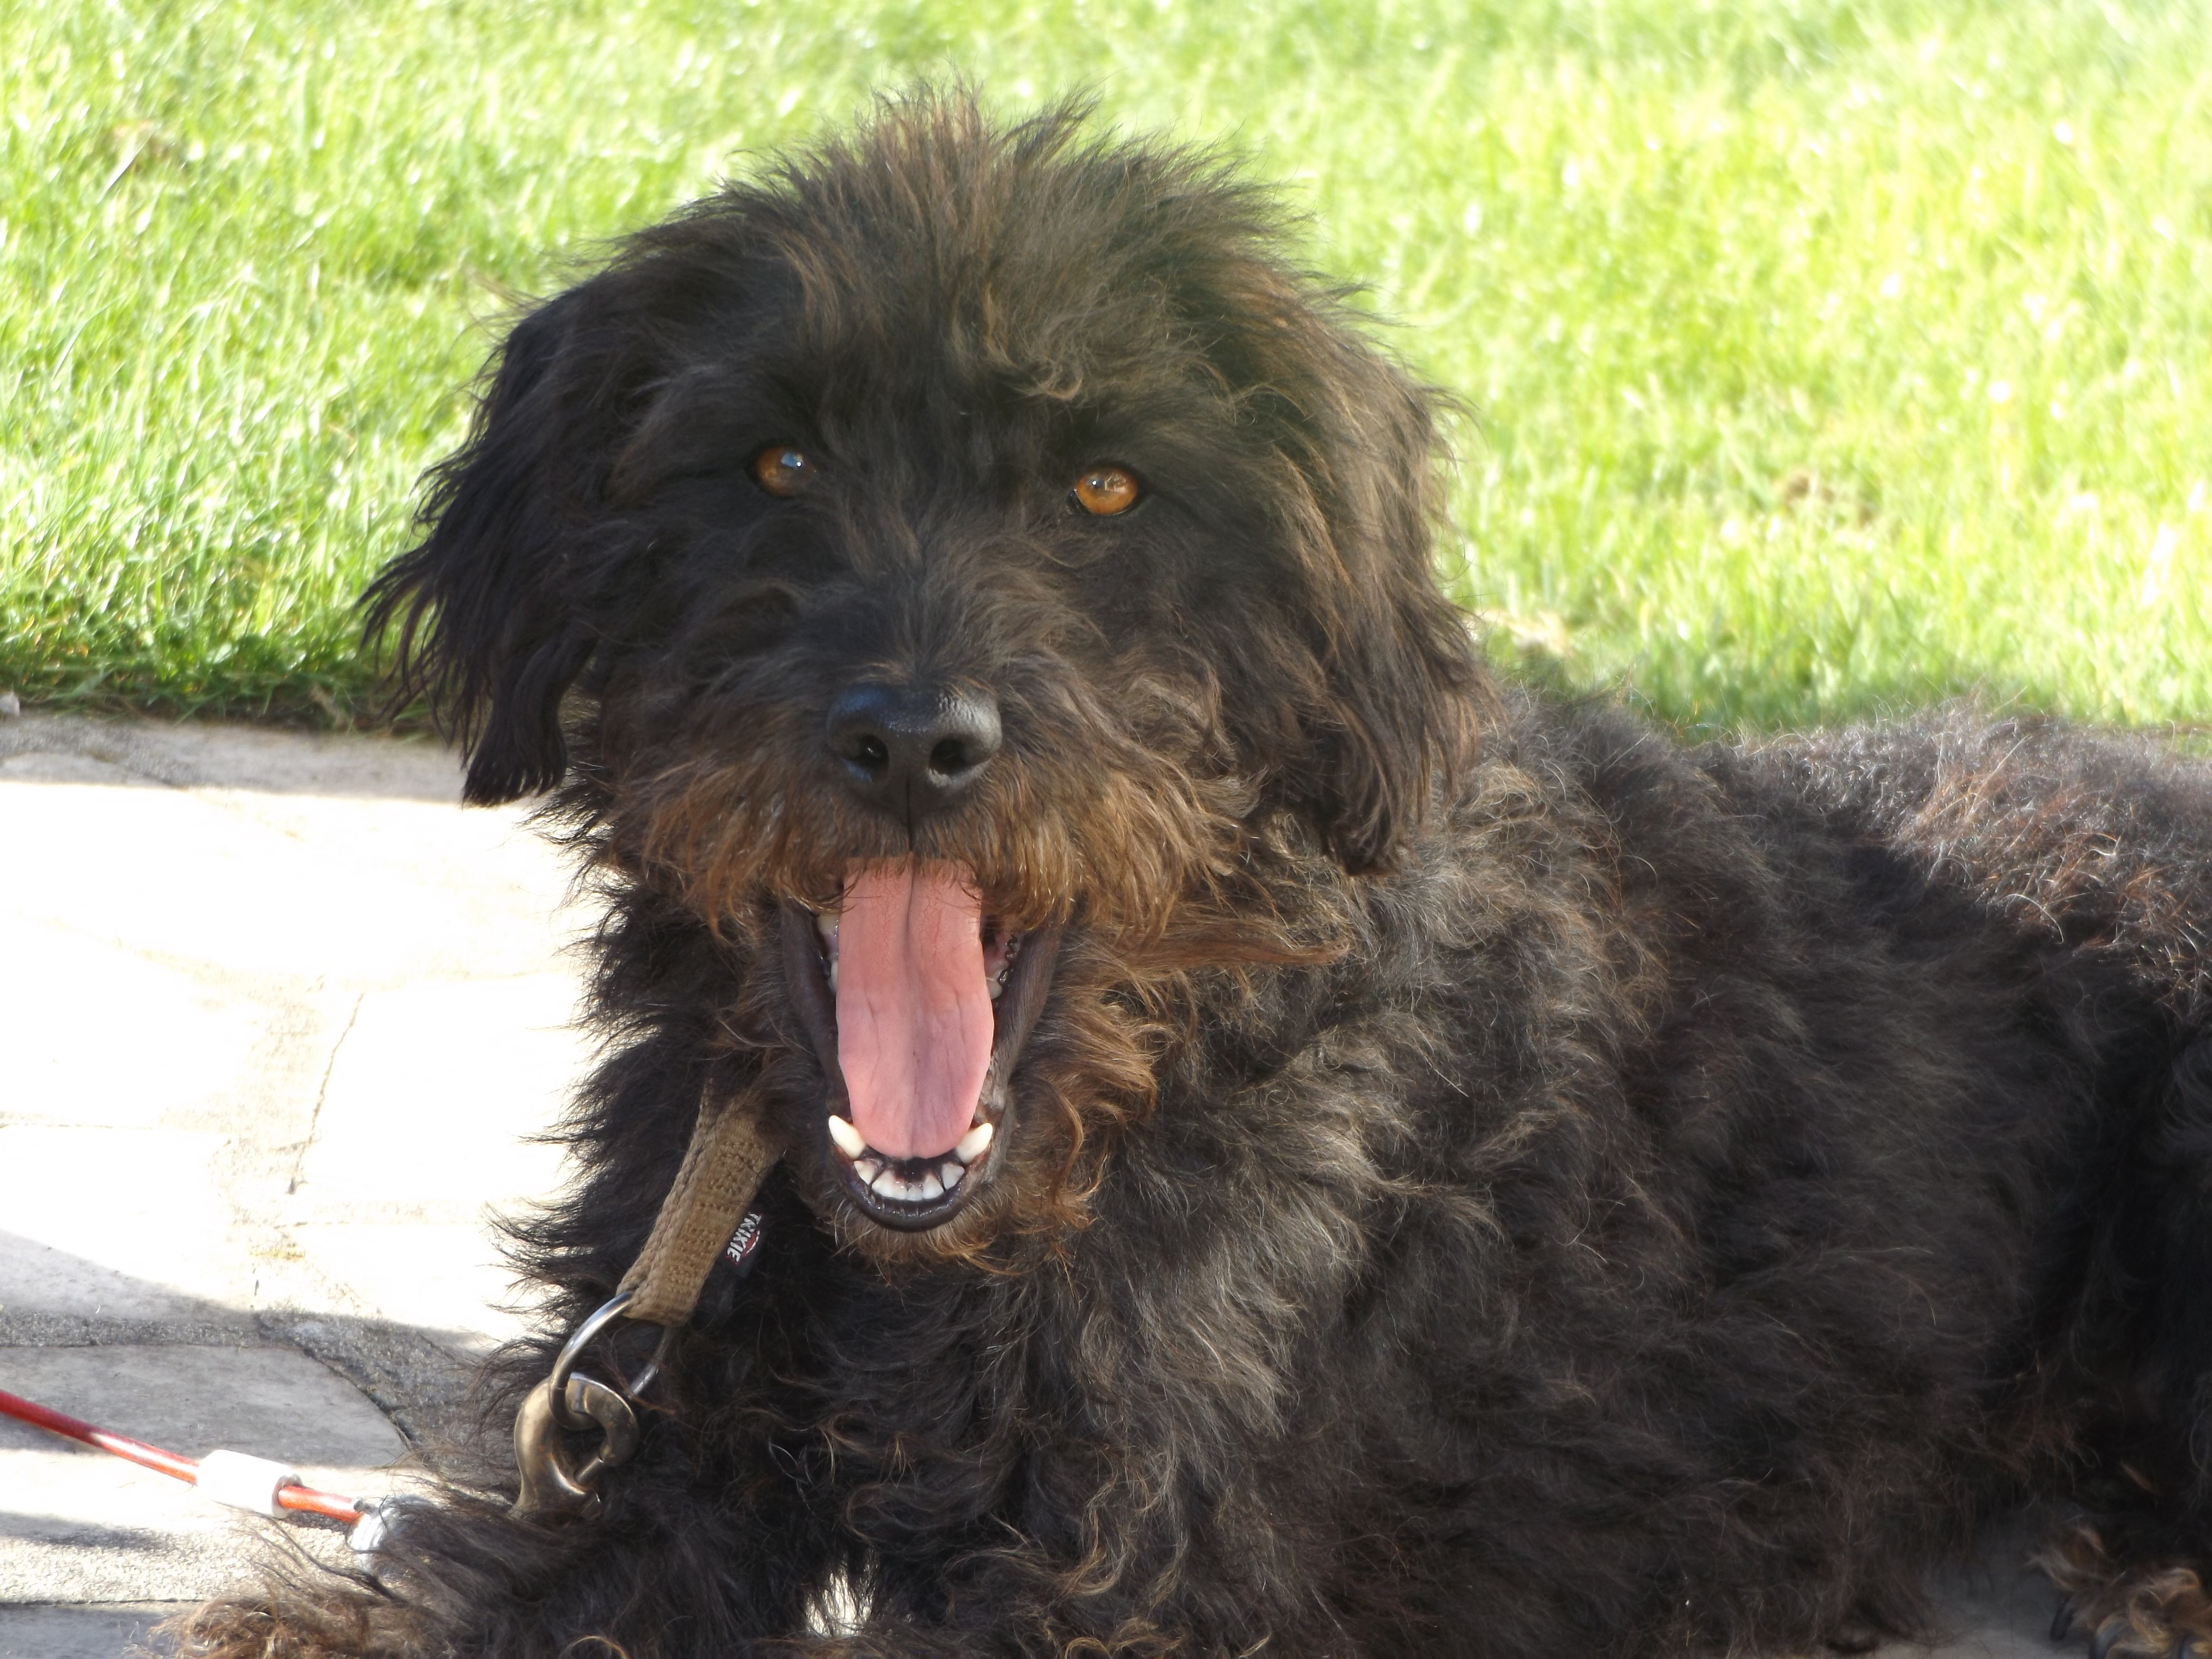
dog, pet, mammal, black, eyes, vertebrate, newfoundland, dog breed, barbet, language, miniature poodle, cockapoo, tibetan terrier, havanese, dog like mammal, carnivoran, schnoodle, dog crossbreeds, catalan sheepdog, boykin spaniel, poodle crossbreed, portuguese water dog, blue picardy spaniel, c o da serra de aires, spanish water dog, fox terrier